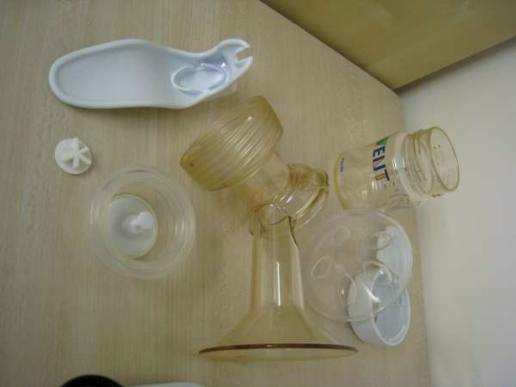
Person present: No